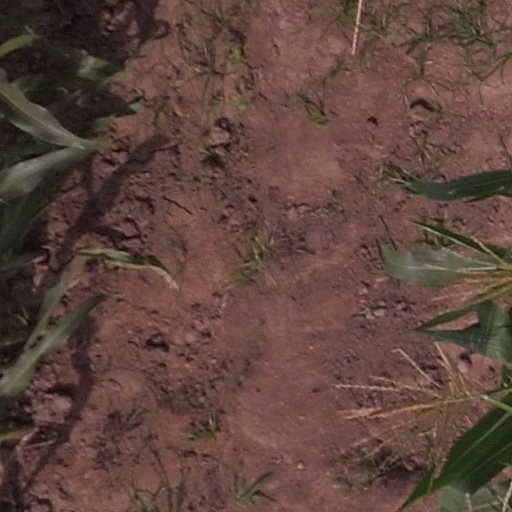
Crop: maize; corn